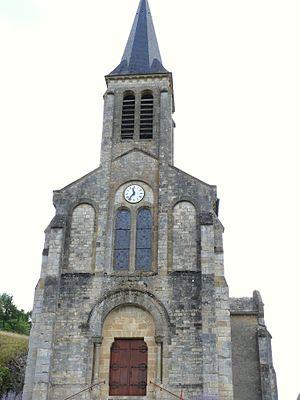
Concorès - Eglise Saint-Jean-Baptiste
Concorès est une commune française, située dans le département du Lot en région Occitanie.